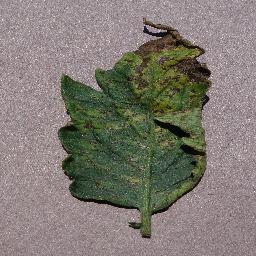
Label: Tomato___Septoria_leaf_spot